EU Open Data Portal

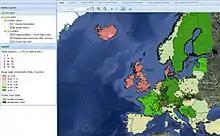

The portal was built using open source solutions such as the Drupal content management system and CKAN, the data catalogue software developed by the Open Knowledge Foundation. It used Virtuoso as an RDF database and has a SPARQL endpoint.